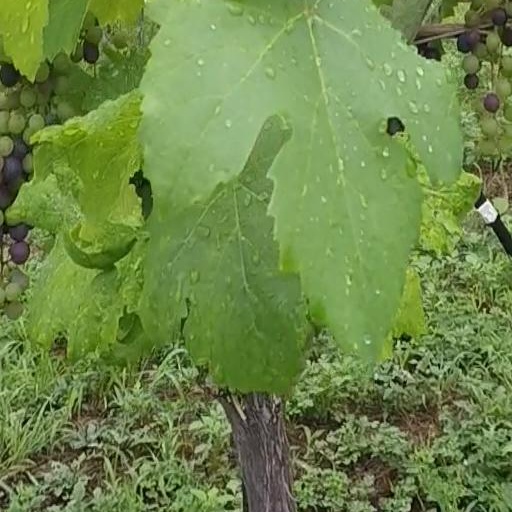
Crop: grape